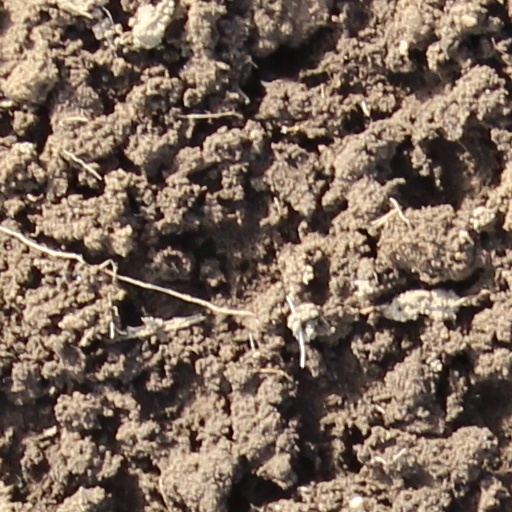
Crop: wheat